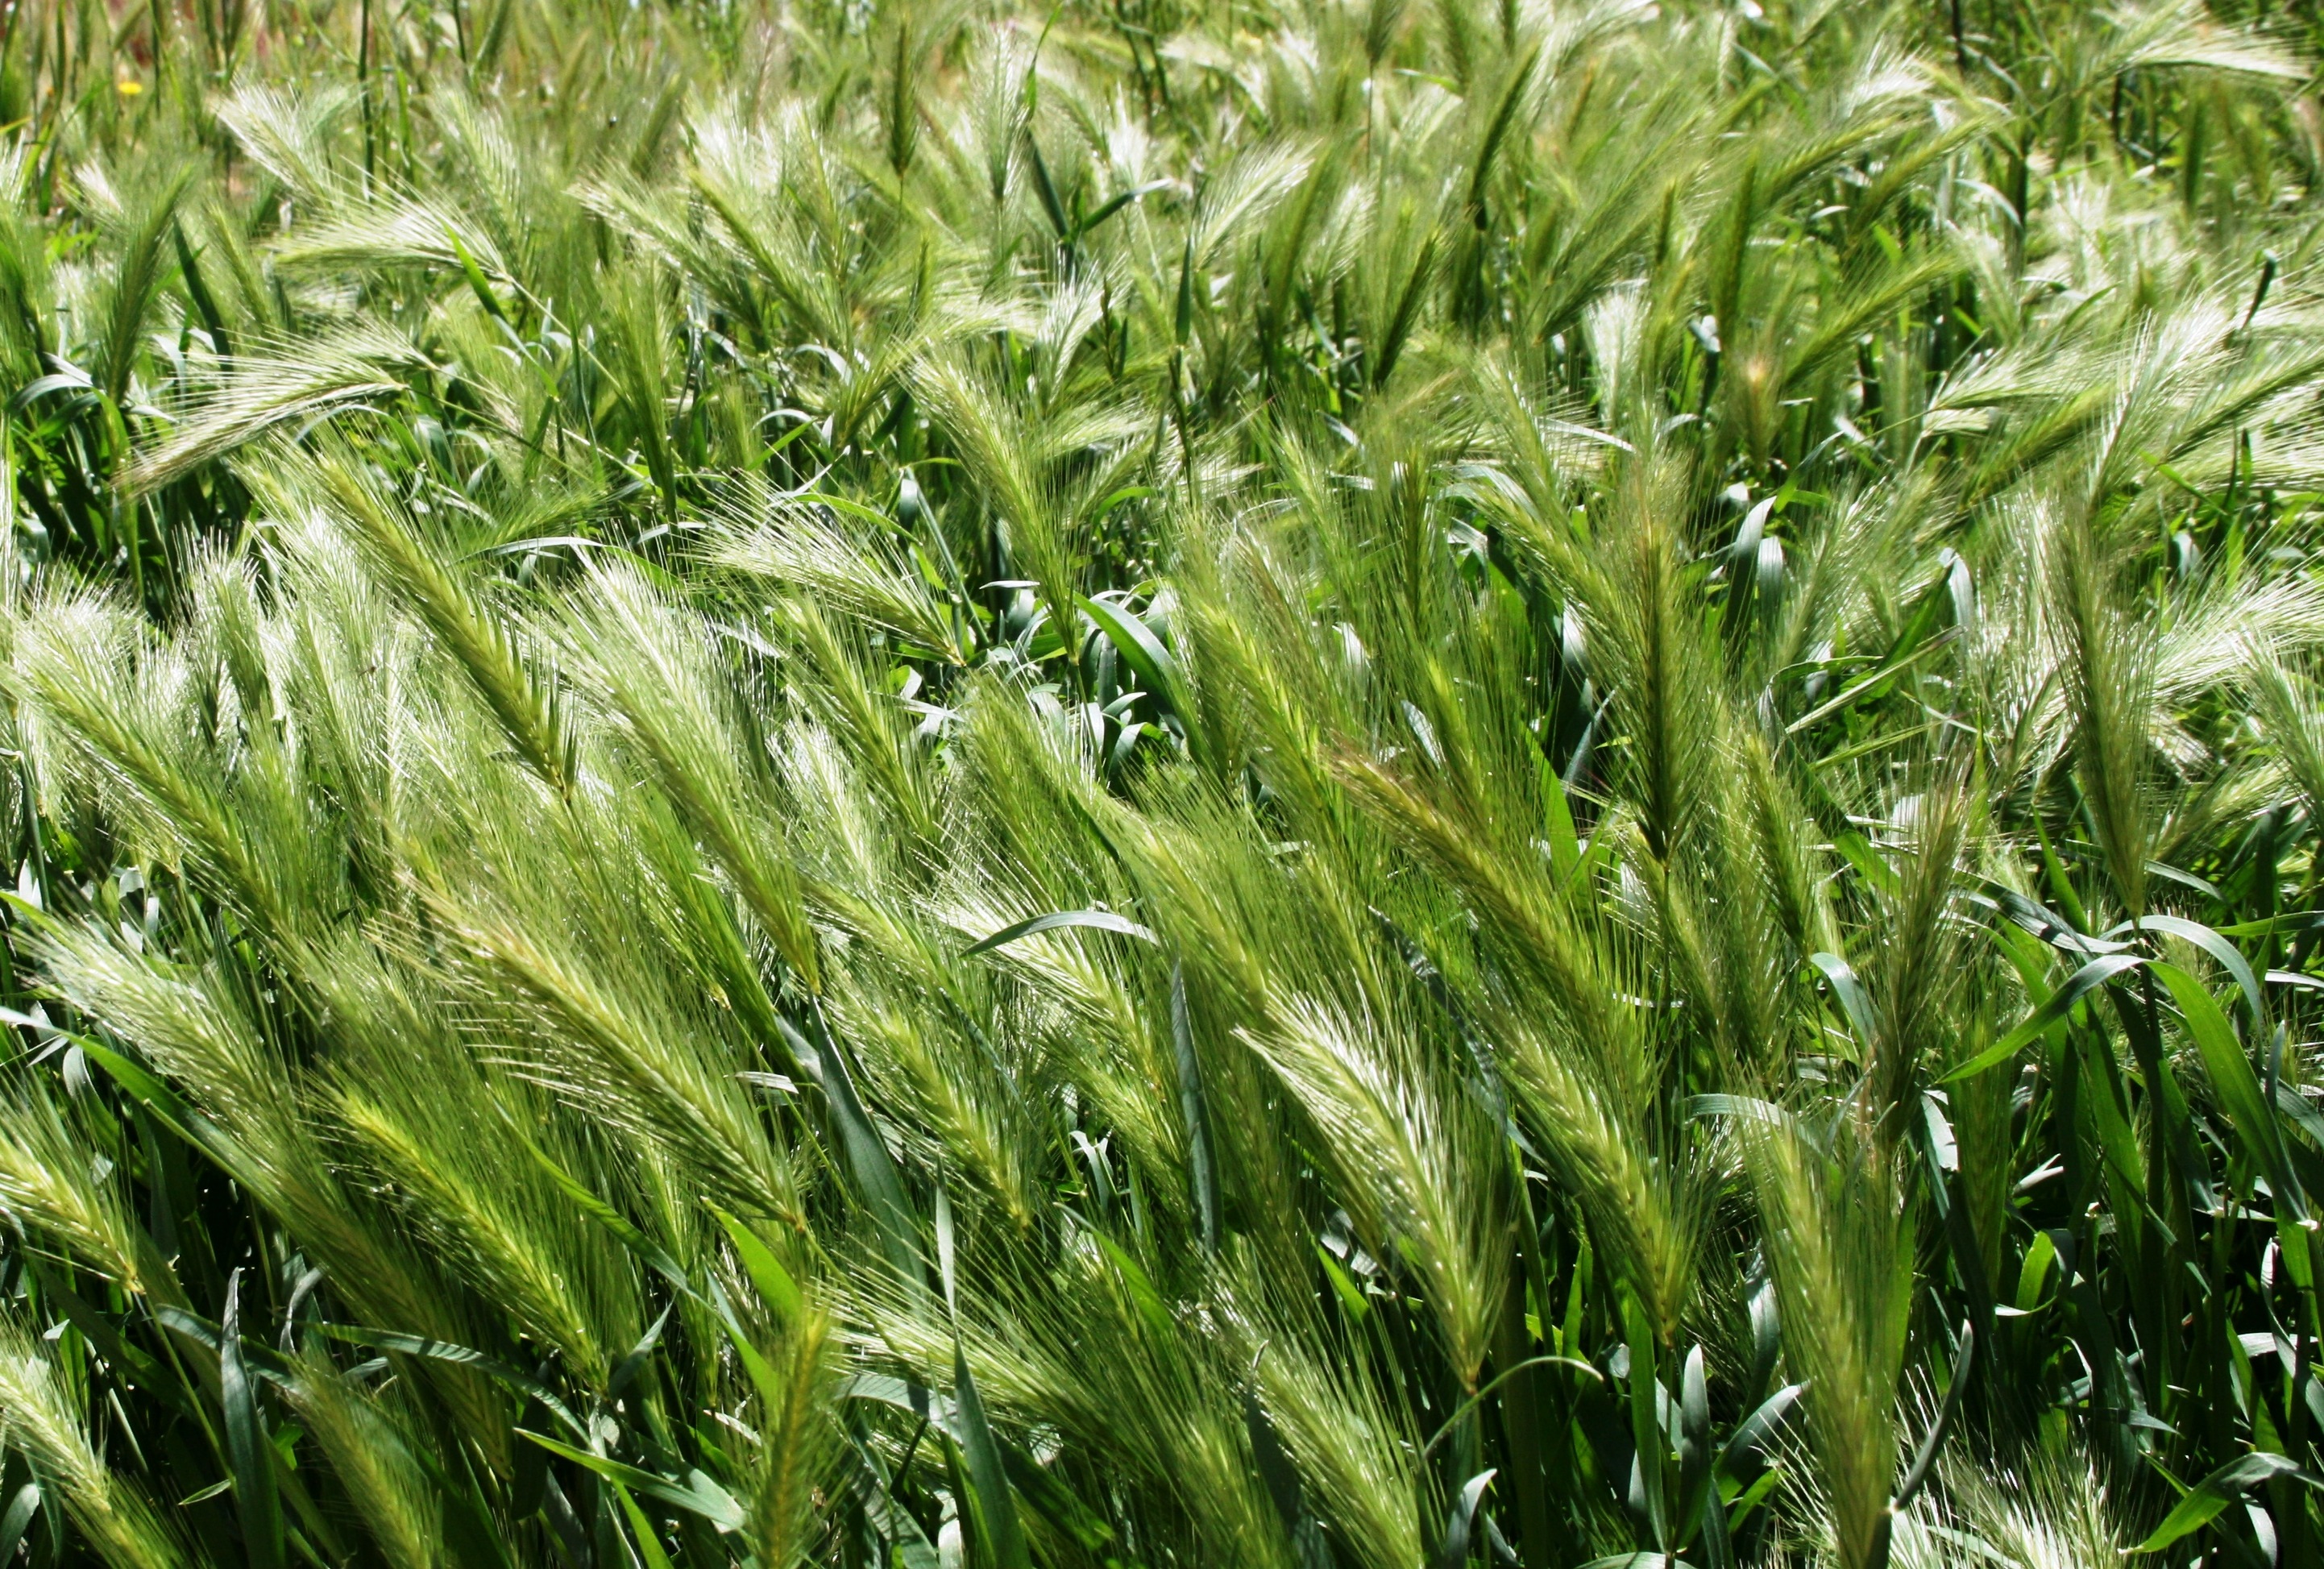
landscape, grass, plant, field, lawn, meadow, flower, rural, food, green, produce, crop, agriculture, spikes, flowering plant, grass family, land plant, spikefield